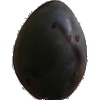
Label: Plum 3